Rami George Khouri

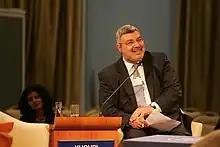
Rami G. Khouri in 2009

Rami George Khouri (born October 22, 1948) is a Jordanian-American journalist and editor with Palestinian background. He was born in New York City to an Arab Palestinian Christian family. His father, George Khouri, a Nazarene journalist in what was the British mandate of Palestine, had traveled with his wife to New York in 1947 to cover the United Nations (UN) debates about the formation of Israel. His family resides in Beirut, Amman, and Nazareth. He is also a public speaker. After attending secondary school at the International School of Geneva in Switzerland, Rami Khouri returned to the US to complete his education. Khouri has served for many years as the chief umpire for Little League Baseball in Jordan.